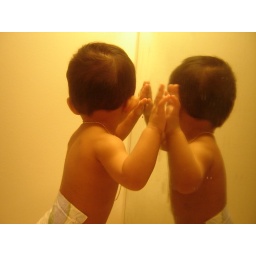
my son in the bathroom mirror